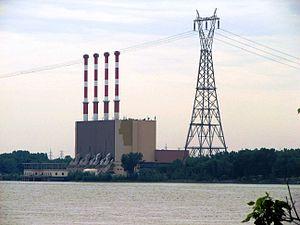
La centrale de Tracy. D'une puissance installée de 660 MW, cette centrale ouverte en 1968 est la seule centrale au mazout d'Hydro-Québec.